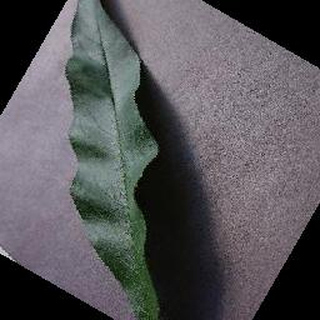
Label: healthy_peach